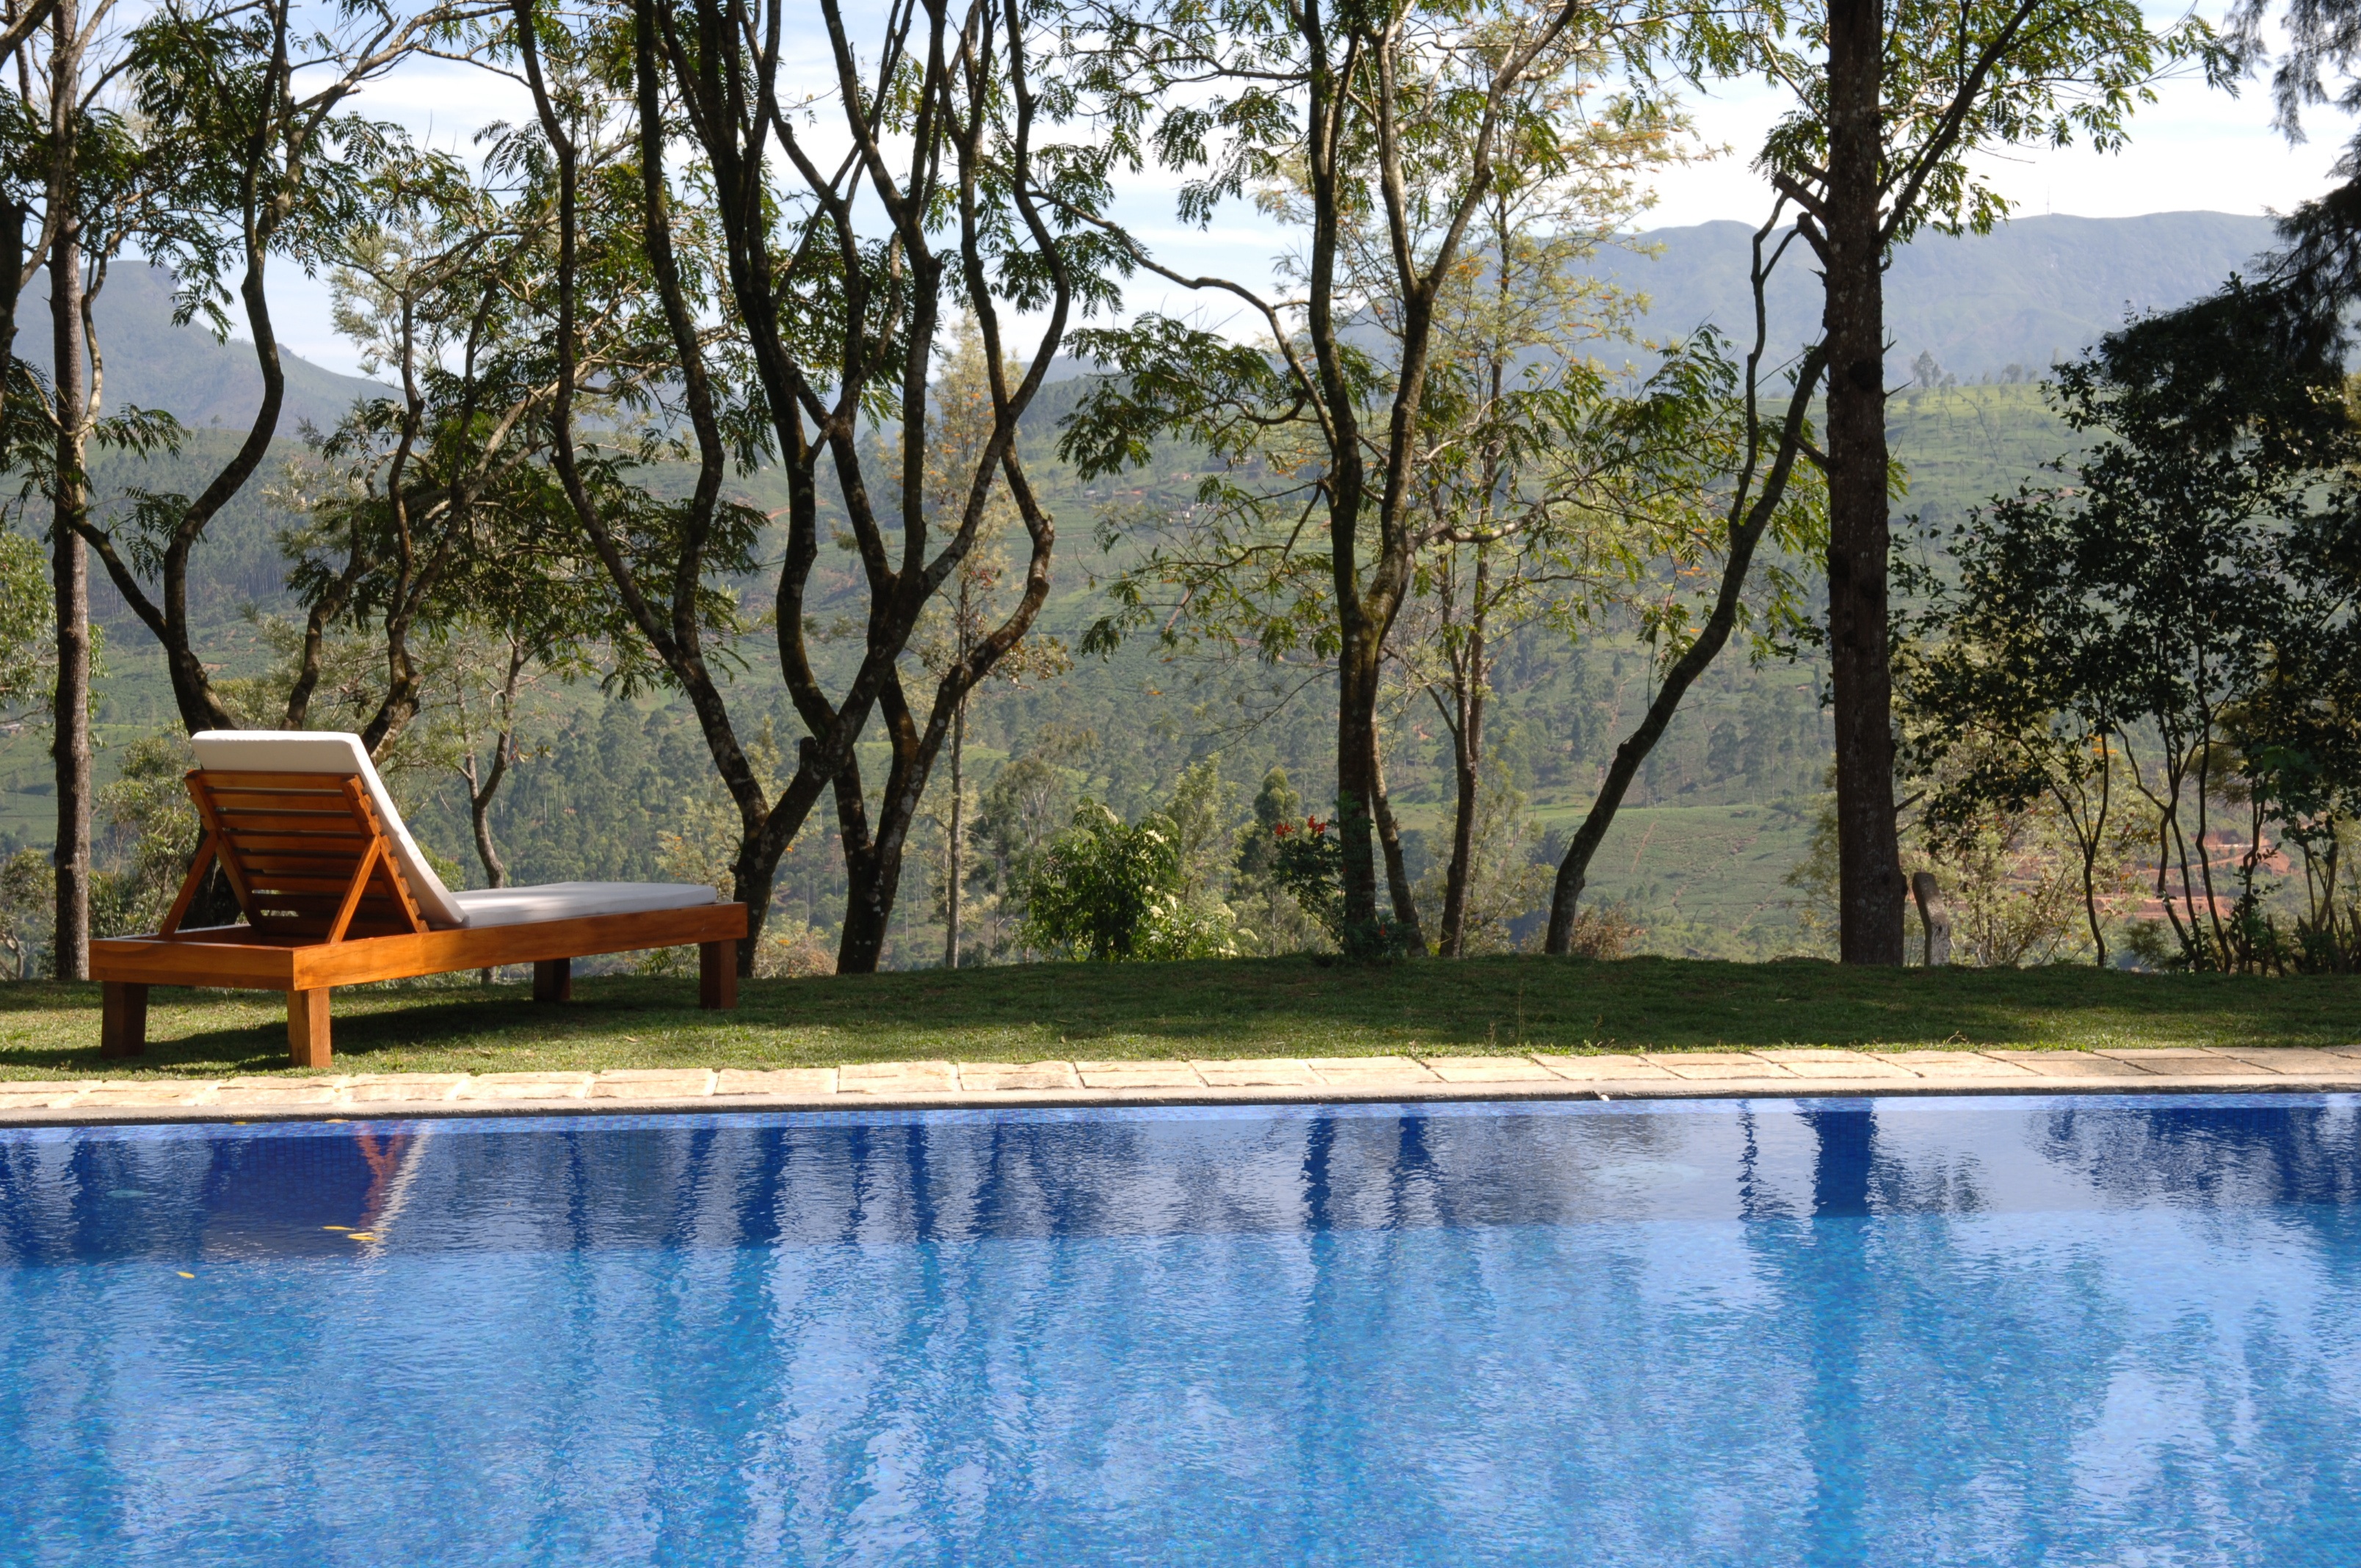
villa, home, swim, swimming pool, backyard, property, leisure, hotel, resort, estate, yard, reflecting pool